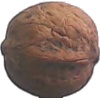
Label: Walnut 1